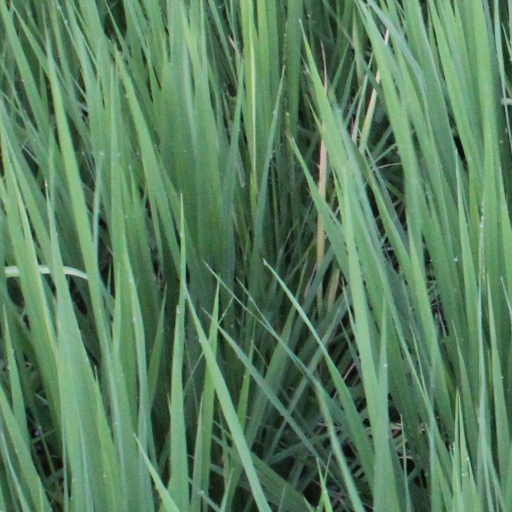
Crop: rice